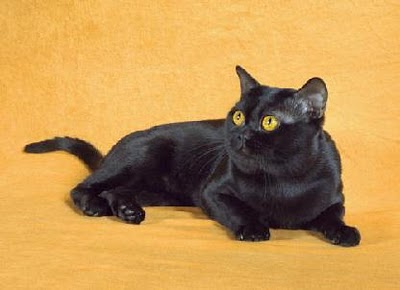
Animal: cat
Breed: bombay